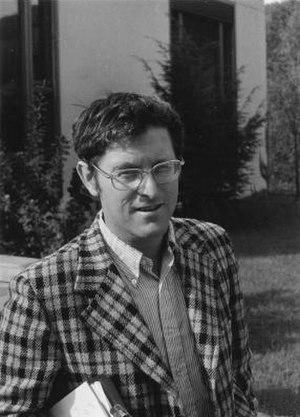
Daniel Wyler Stroock est un mathématicien américain qui travaille dans la théorie des processus stochastiques.